International Castle Research Society

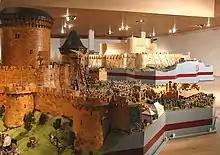
Donjon of Coucy and the Crac des Chevaliers, Bonn, 2009

The International Castle Research Society (ICRS) was established in Aachen in 1986 as a not-for-profit organization following earlier initiatives by Bernhard Siepen, architect, who has been its president since 2000. Early supporters were the long-standing Aachen member of parliament, Dr. Hans Stercken, and Consul Cornel Renfert, of the Franco-German Chamber of Commerce, Paris.